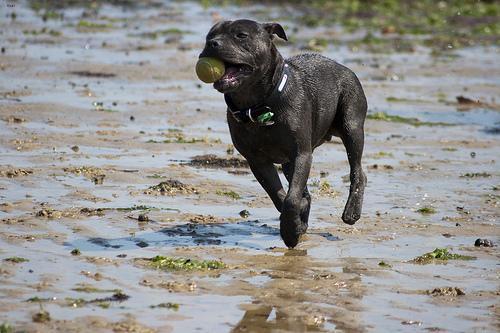
staffordshire bull terrier